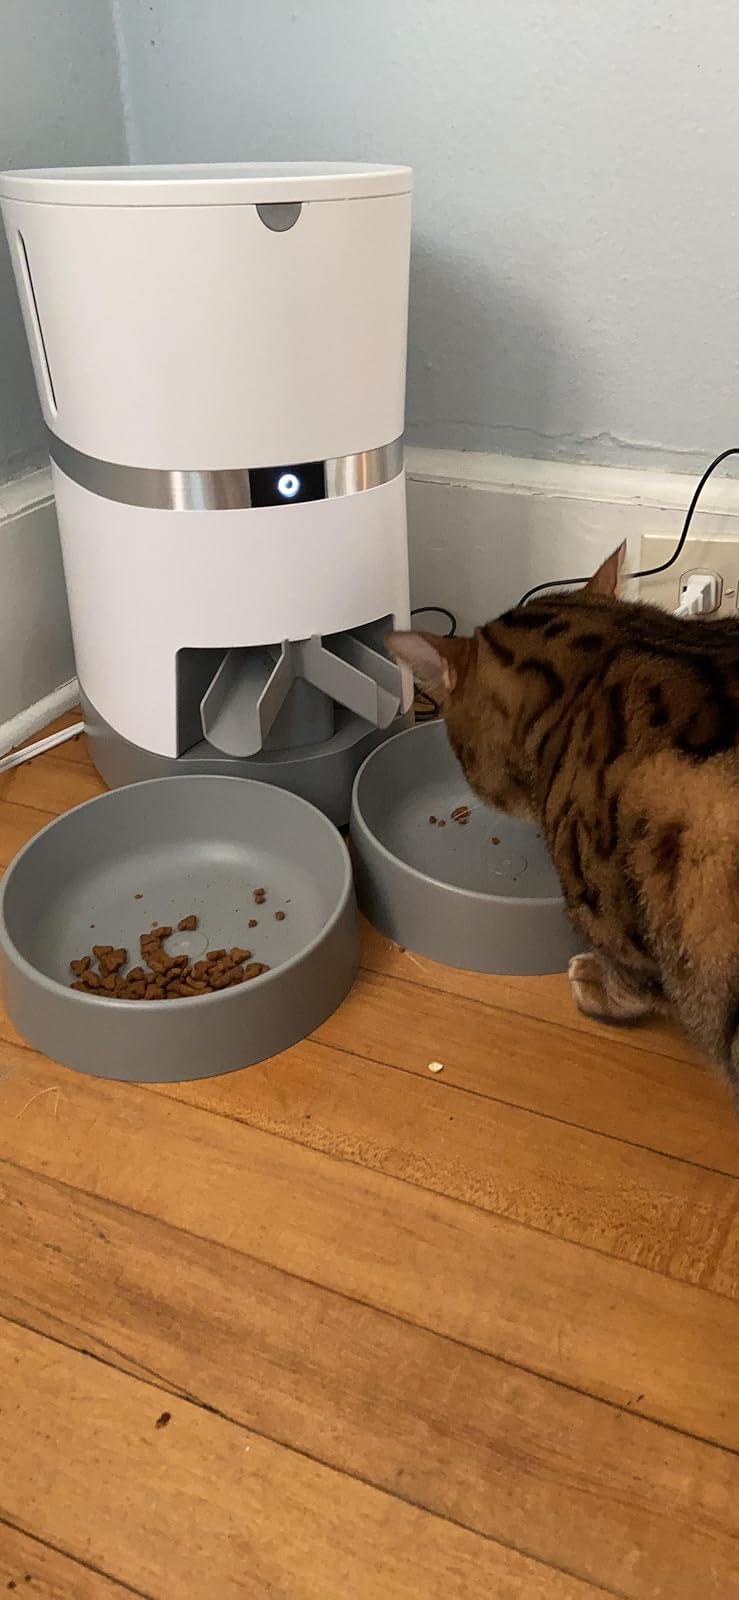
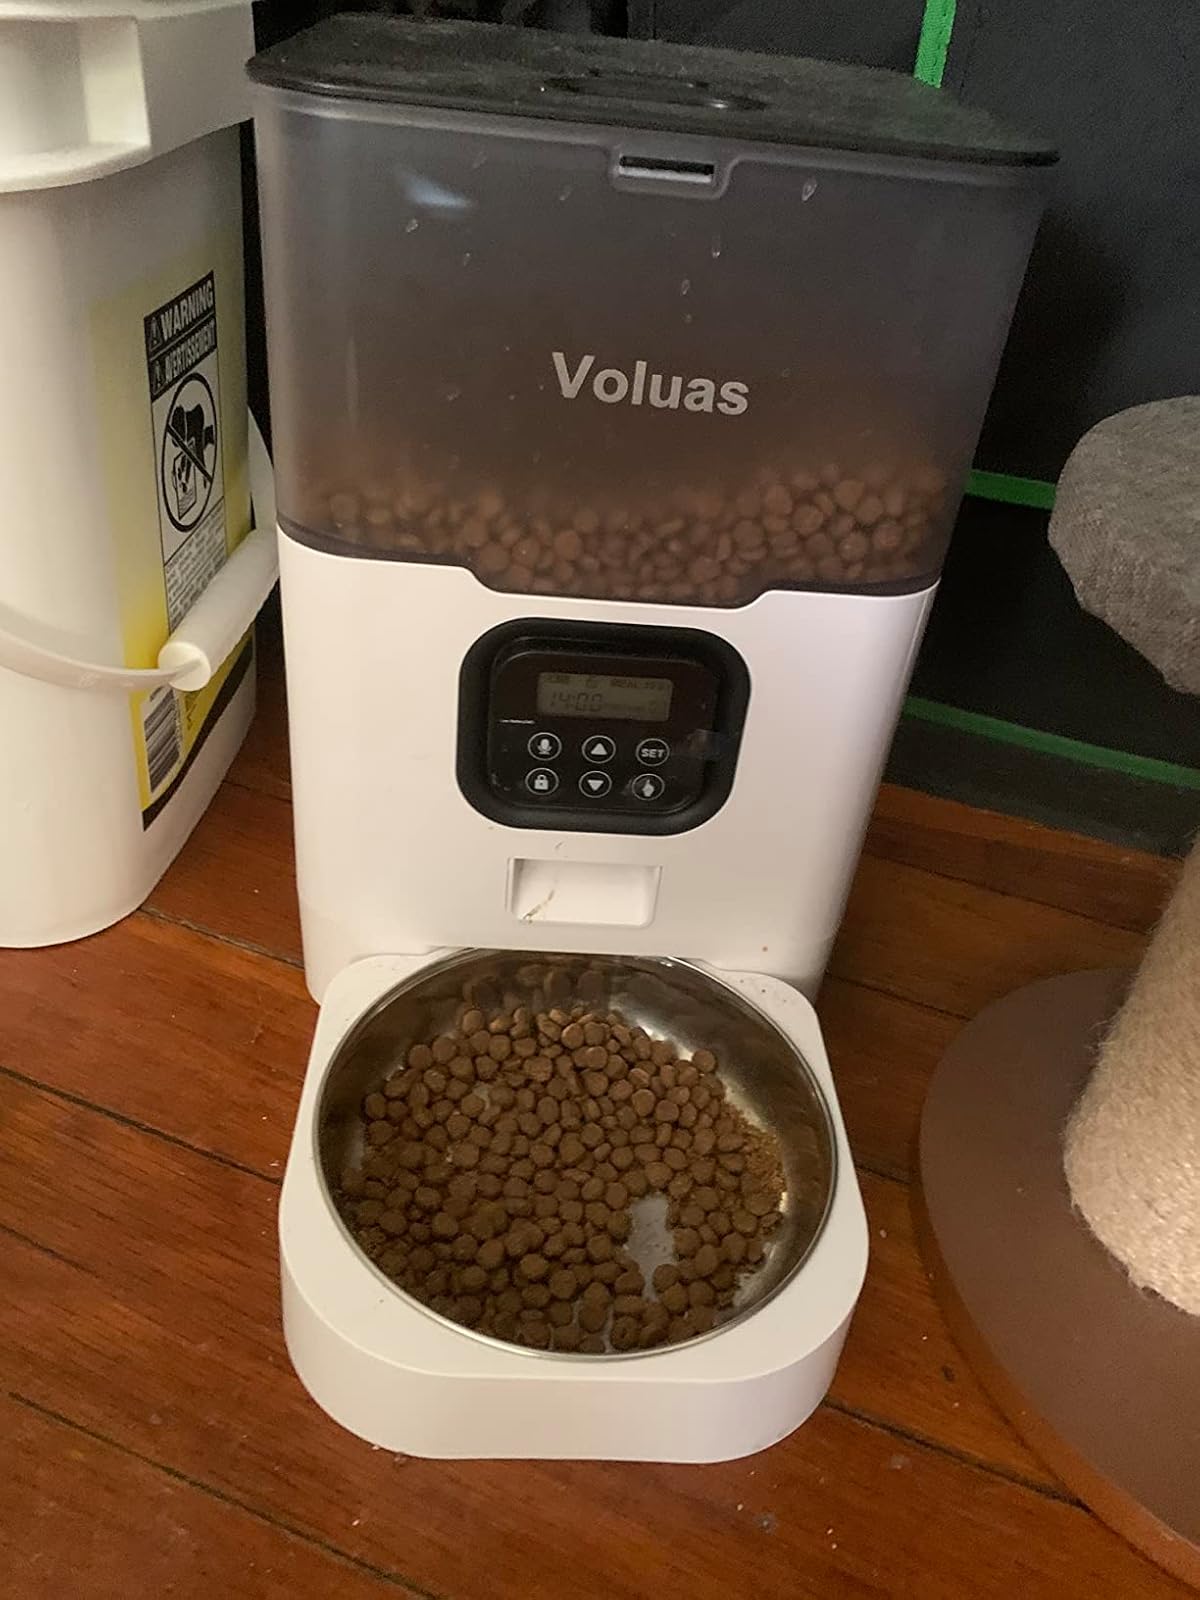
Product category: items_feeder
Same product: no